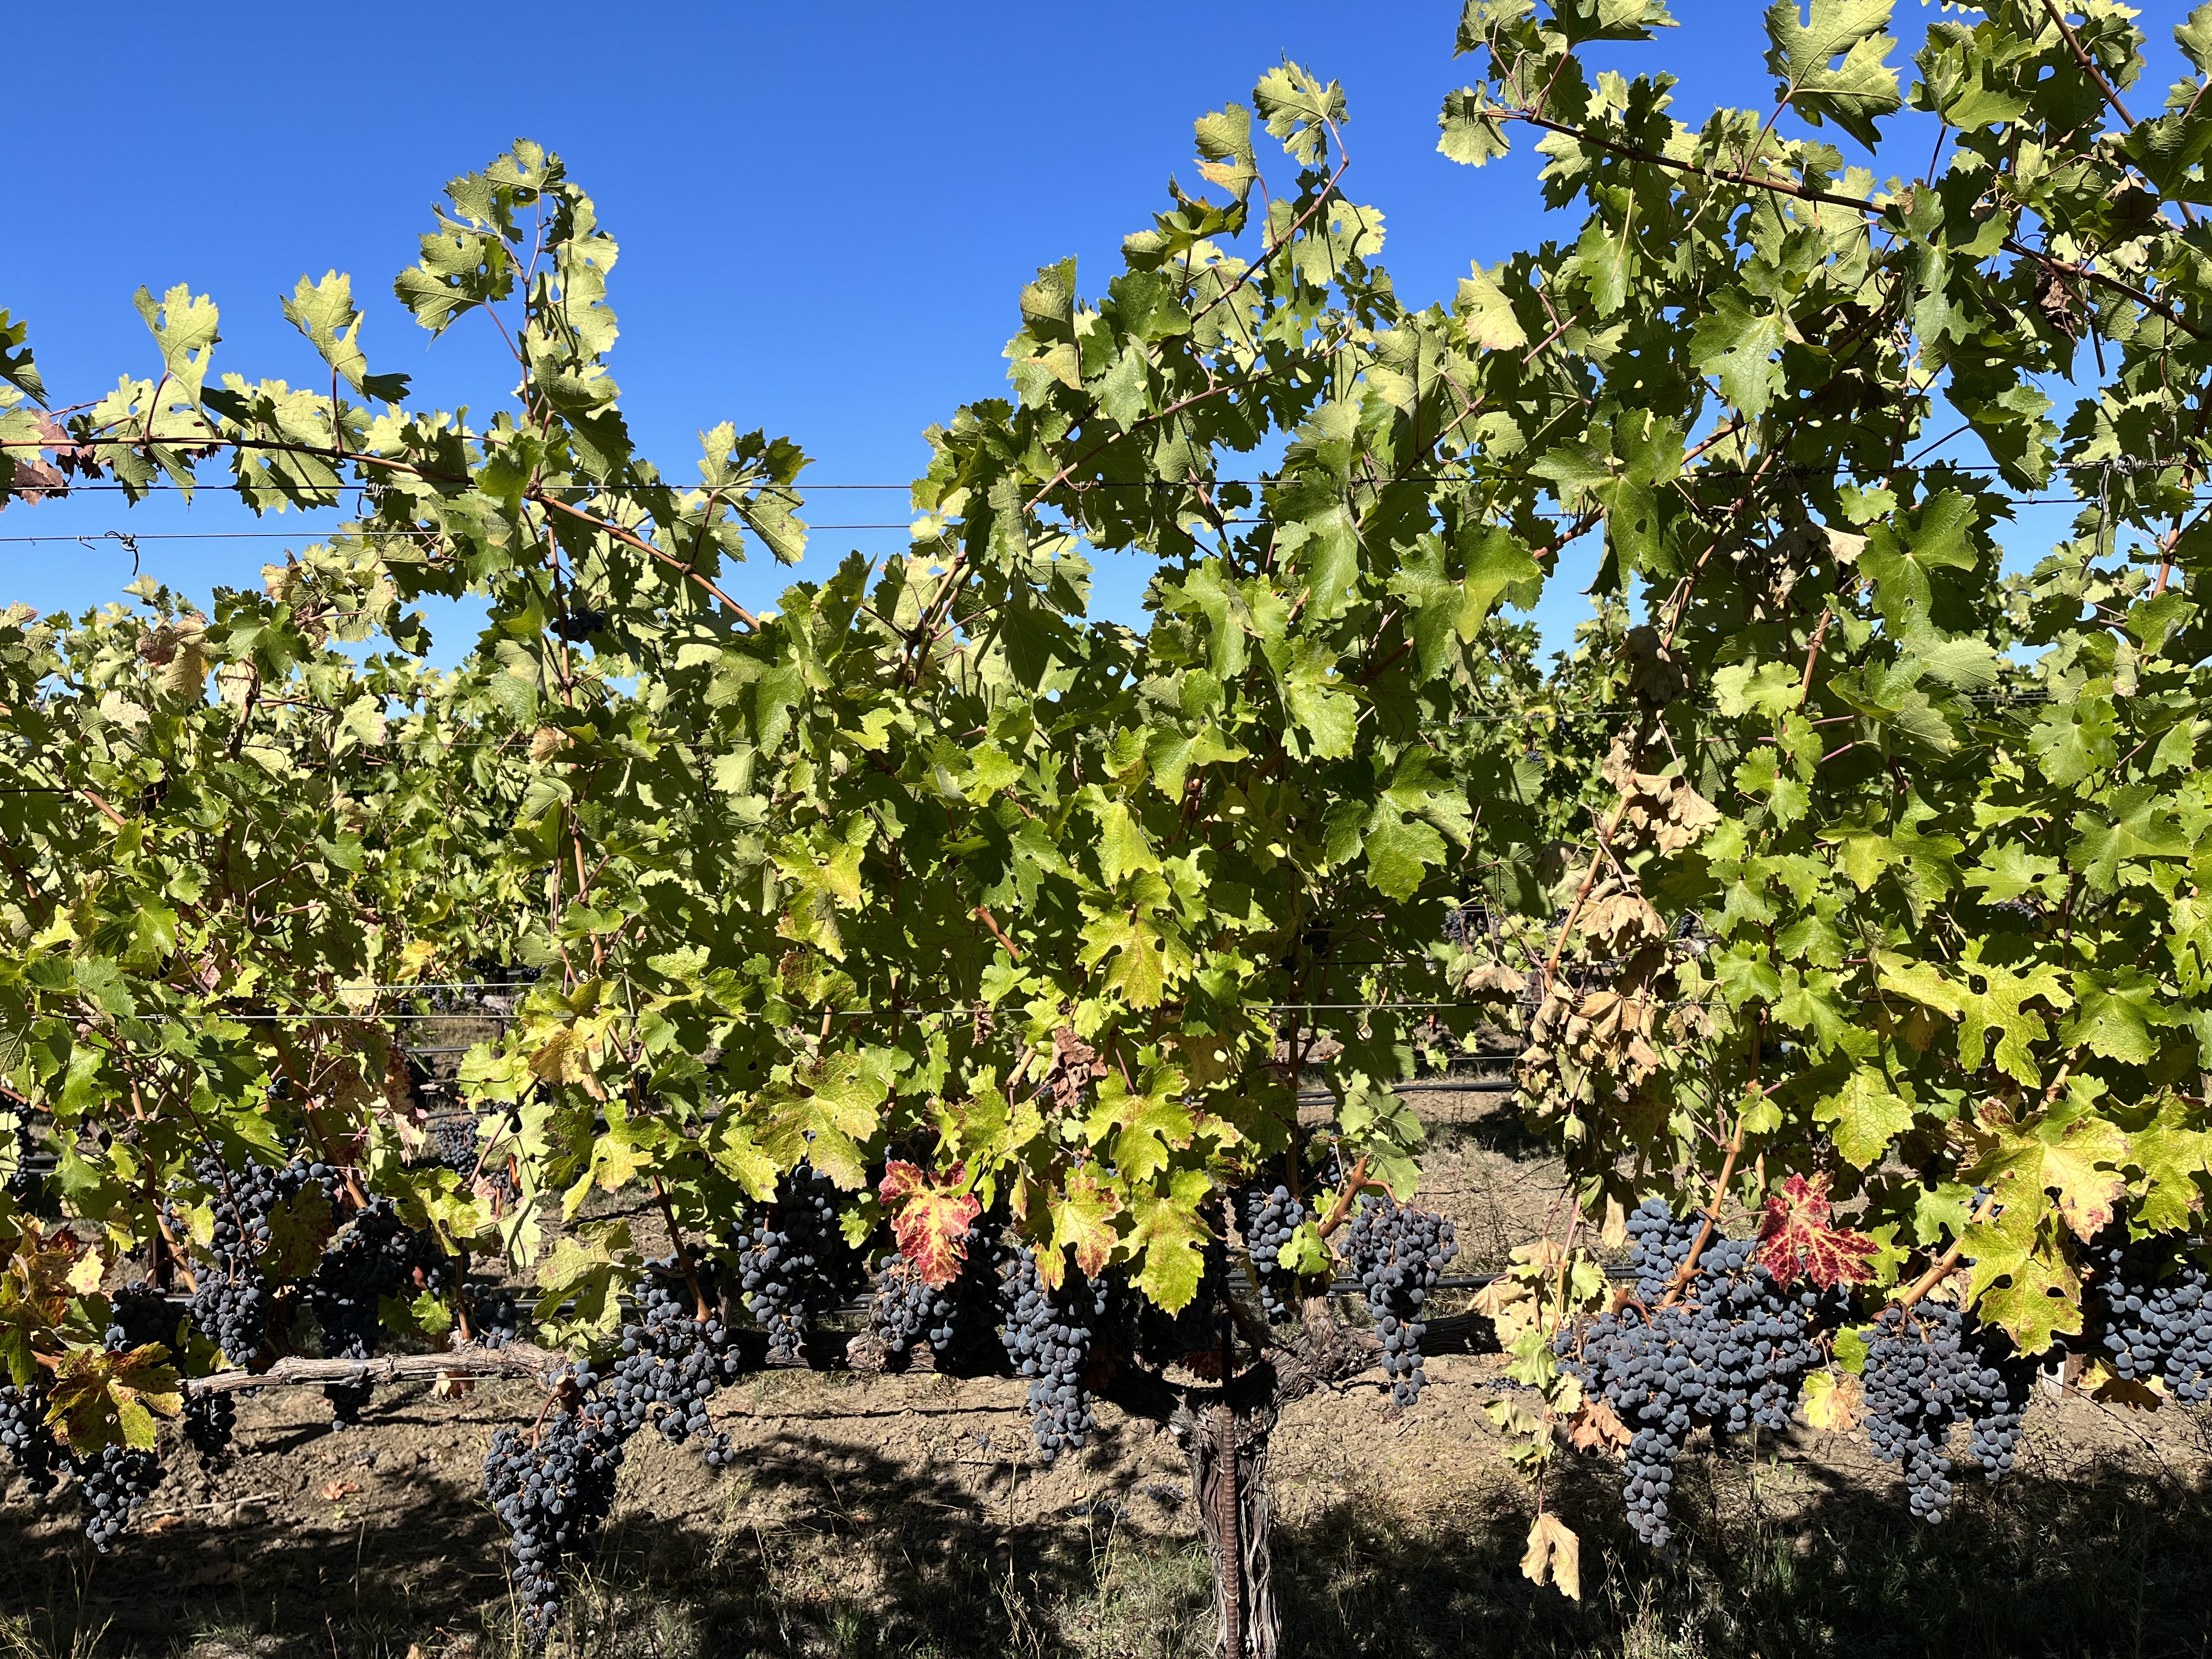
Label: Red Blotch